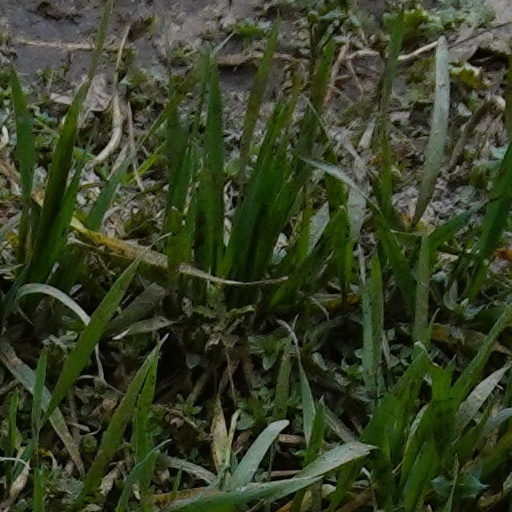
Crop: wheat